Shrine of the Báb

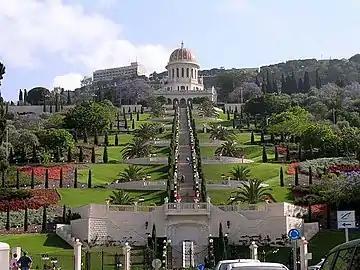
The terraces below the Shrine of the Báb

Surrounded by terraced gardens, the Shrine is one of the most recognizable landmarks in Haifa and has attracted millions of visitors. The Shrine is enhanced by 19 garden terraces that stretch one kilometre from the base of Mount Carmel to its summit, and both the terraces and the Shrine are illuminated at night. The Baháʼís consider the Shrine of the Báb and the surrounding gardens to be a "gift to humanity."